Dark-field microscopy

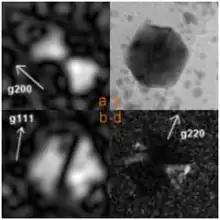
Digital dark-field image of internal twins

Dark-field studies in transmission electron microscopy play a role in the study of crystals and crystal defects, as well as in the imaging of individual atoms.